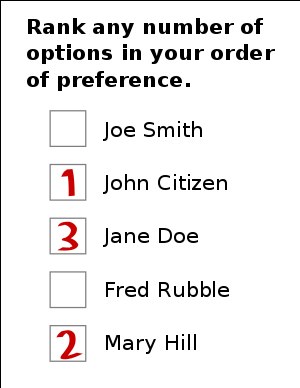
Folkeafstemning om ny valgordning i Storbritannien
Eksempel på valgseddel med den alternative valgordningen.
Folkeafstemning om ny valgordning i Storbritannien var en folkeafstemning som blev afholdt i Storbritannien den 5. maj 2011. Den skulle bestemme om valgordningen skulle ændres ved valg af medlemmer til Underhuset.